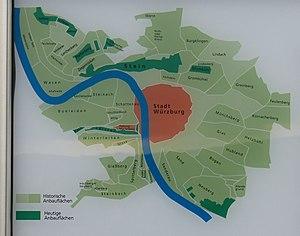
Le Würzburger Stein est une appellation viticole allemande située à Wurtzbourg.